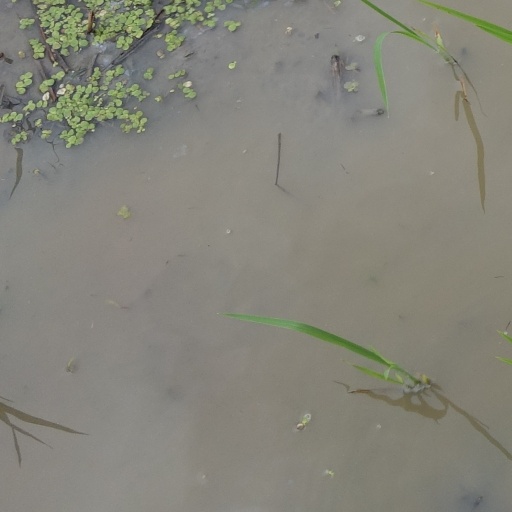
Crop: rice